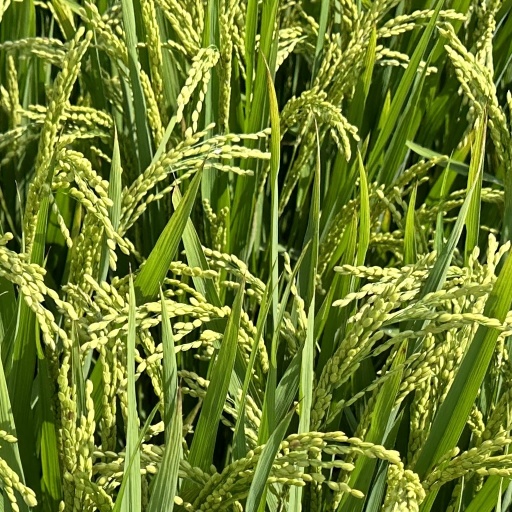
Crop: rice